Reese Witherspoon

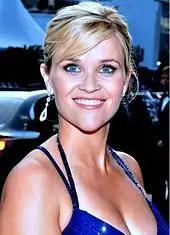
Witherspoon at the premiere of Mud at the 2012 Cannes Film Festival

Witherspoon returned with three romances released in 2010, 2011 and 2012, all starring her as a woman caught in a love triangle between two men. In the first, she was cast in James L. Brooks' "How Do You Know," in which she played a former national softball player who struggles to choose between a baseball-star boyfriend (Owen Wilson) and a business executive being investigated for white-collar crime (Paul Rudd). Filming took place in Philadelphia and Washington, D.C. during the summer and fall of 2009 and it was released on December 17, 2010. The film was critically and commercially unsuccessful; with a budget of more than $100 million, the film only earned $48.7 million worldwide, leading the "Los Angeles Times" to call it "one of the year's biggest flops". The film received mainly unfavorable reviews, with an approval rating of 35% on Rotten Tomatoes, based on 111 reviews as of December 2010.